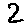
Label: 2